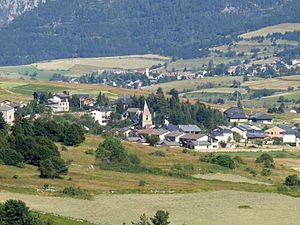
Vue de Bolquère depuis Font-Romeu, Pyrénées-Orientales, France
Bolquère est une commune française située dans le département des Pyrénées-Orientales, en région Occitanie.